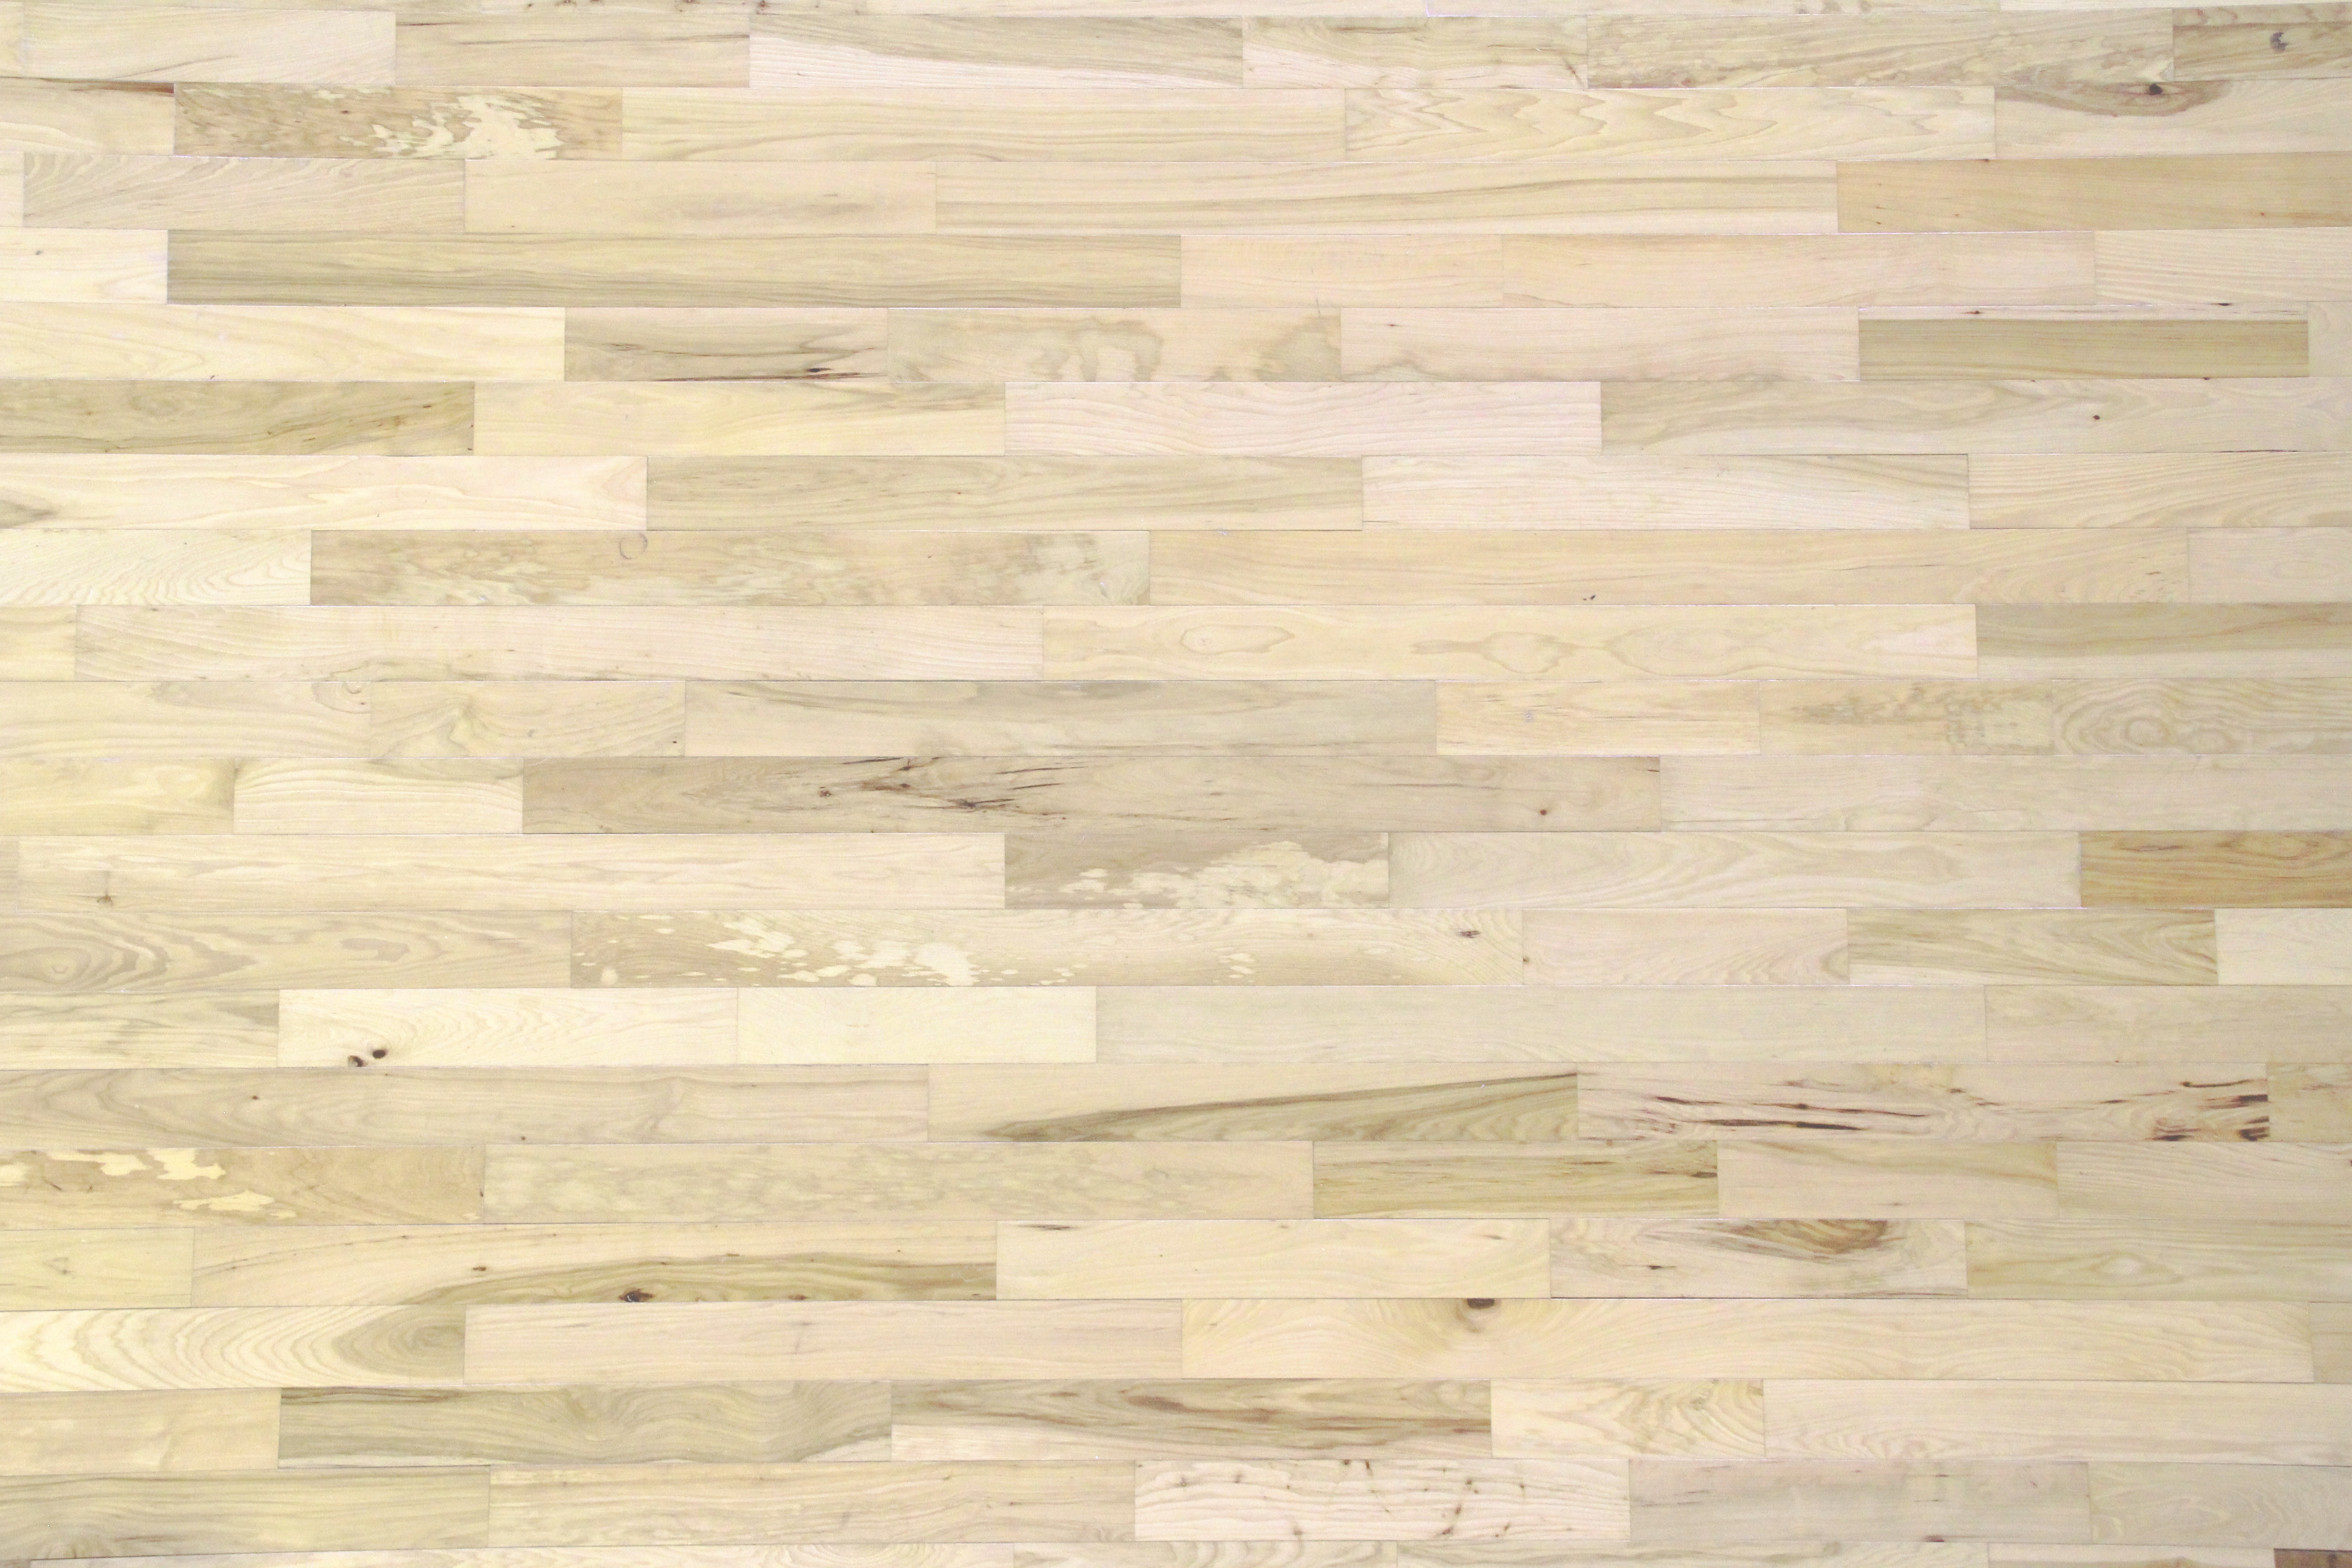
wood, texture, floor, wall, pine, construction, tile, lumber, surface, wood floor, basketball court, hardwood, wooden, flooring, plywood, wood flooring, laminate flooring, wood stain